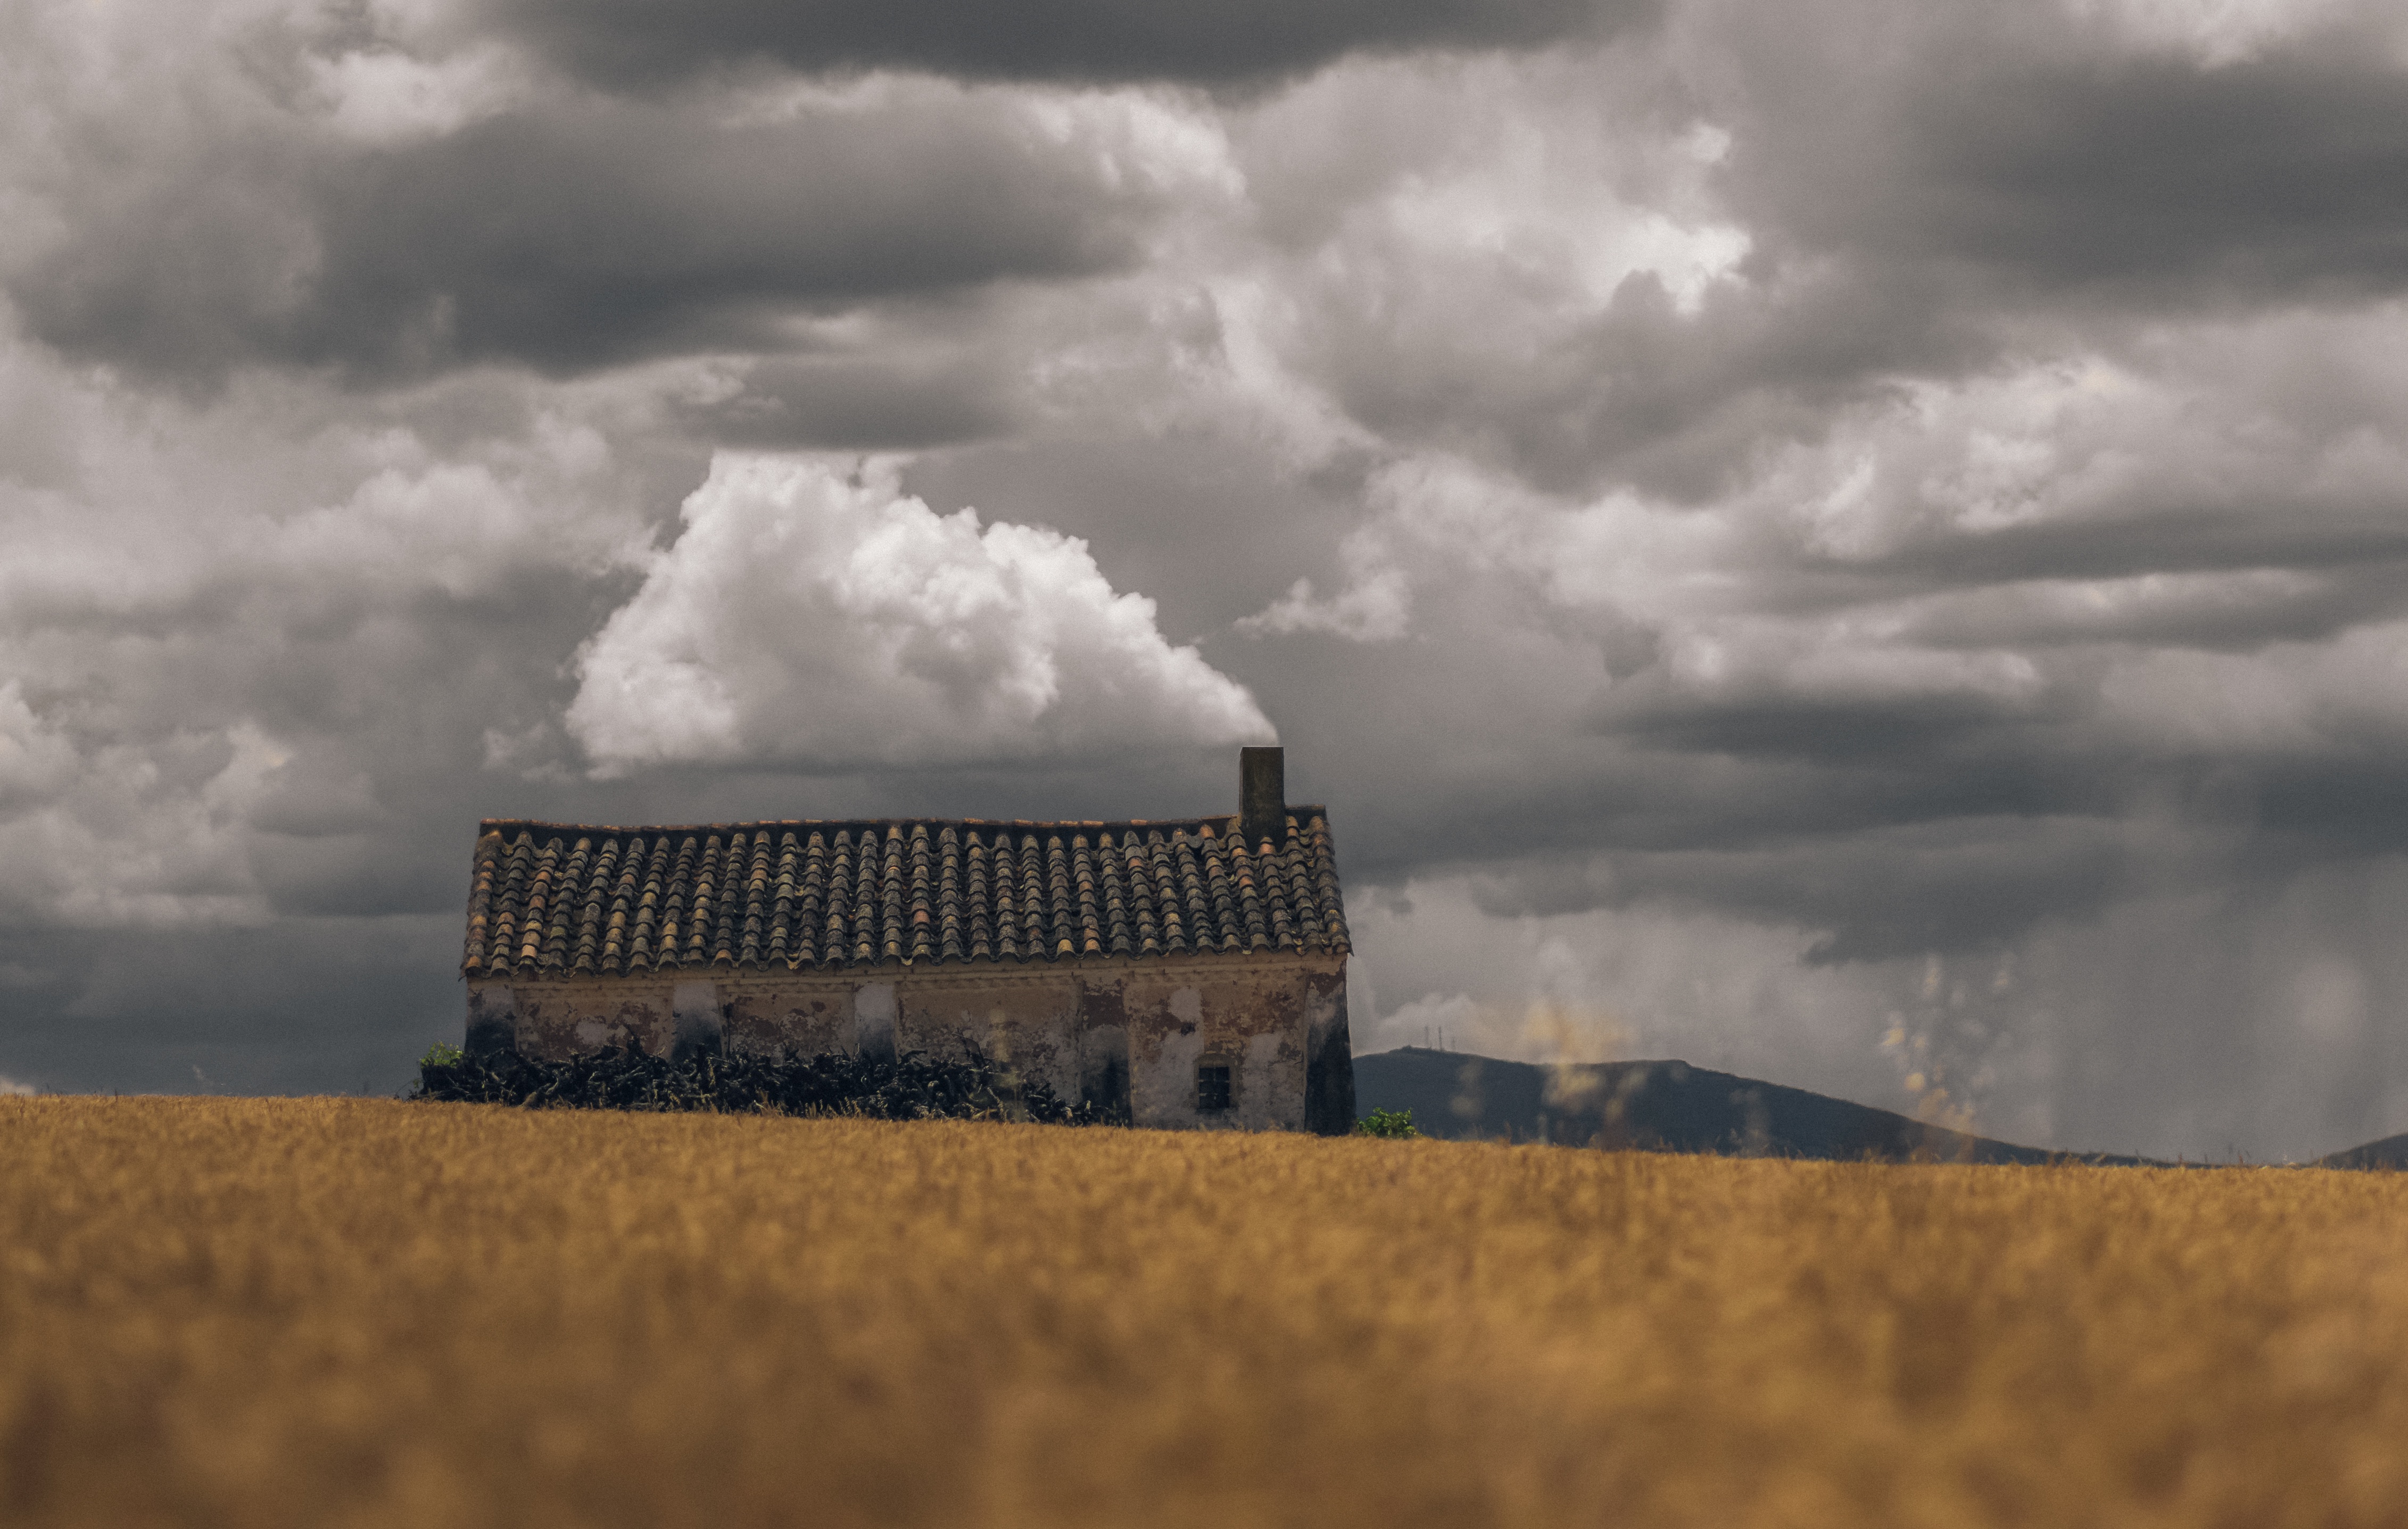
horizon, cloud, sky, field, prairie, sunlight, morning, wind, tower, weather, rural area, meteorological phenomenon, atmospheric phenomenon